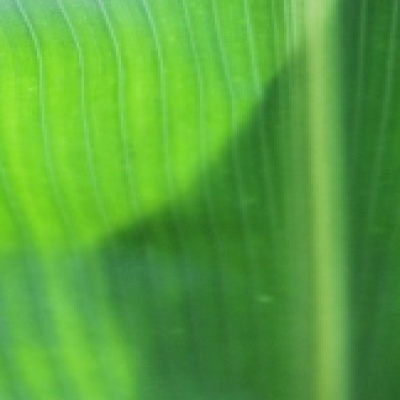
Label: Corn_(Maize)___Leaf_Spot